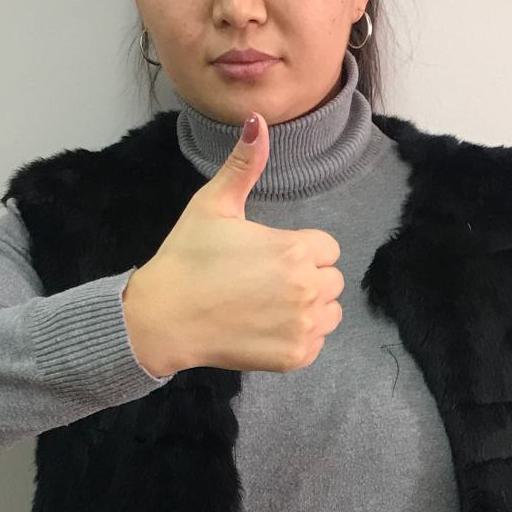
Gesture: like